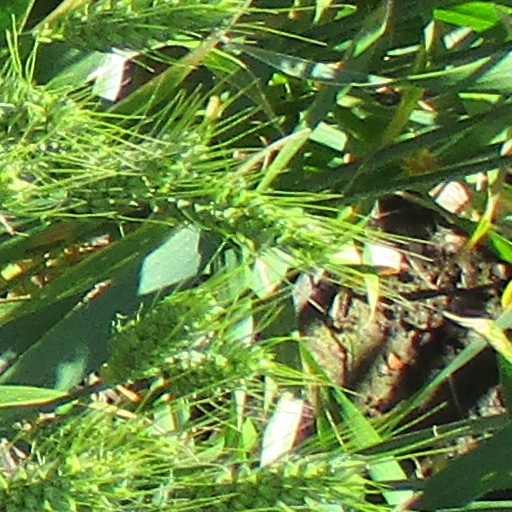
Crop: wheat